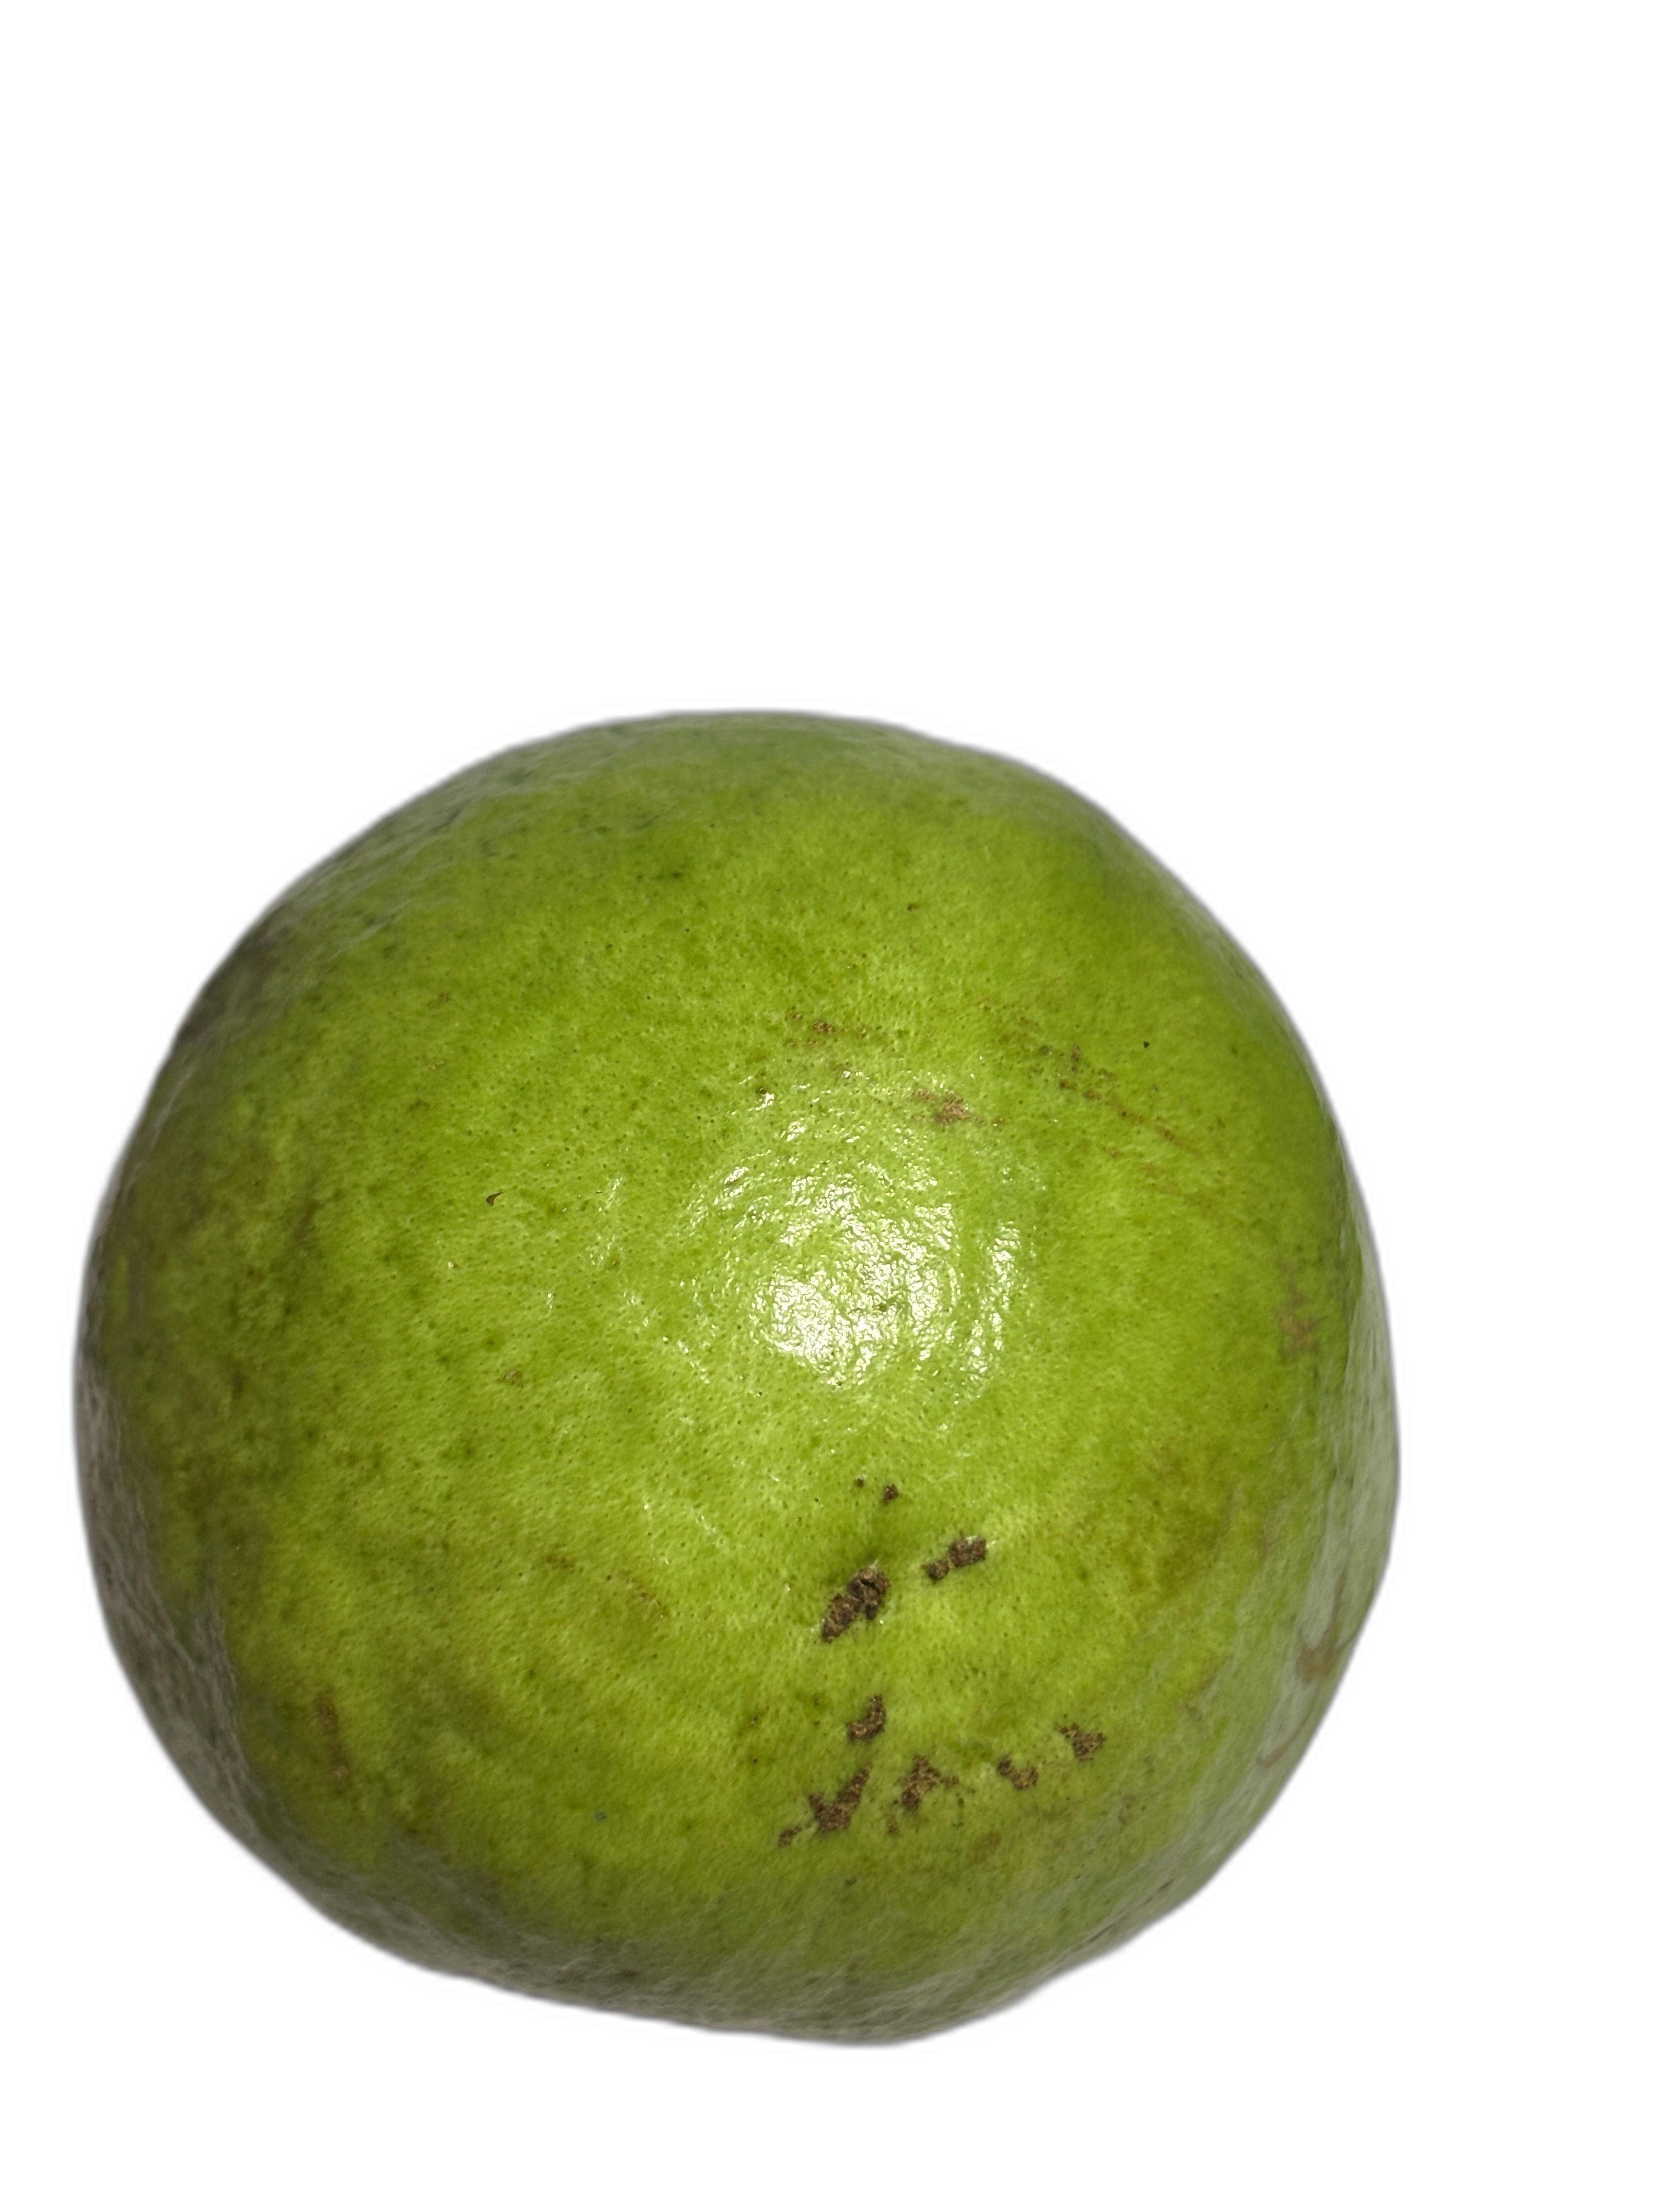
Plant part: fruit
Disease: Anthracnose